Grounds for Divorce (song)

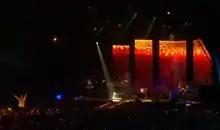
Elbow performing Grounds For Divorce

The single was released on 10 March 2008 as the band's first release on Fiction Records across two 7" vinyl records and one CD single. The song marked the band's joint-highest charting single at the time, peaking at No. 19 on the UK Singles Chart, becoming also their third UK Top 20 success and their sixth UK Top 40 entry. It was to be bettered four years later by their succeeding single "One Day Like This" - which was performed by the band in the closing ceremony of the 2012 Summer Olympics, peaking at No. 4 in August 2012. Frontman Guy Garvey told "Uncut" that "'Grounds for Divorce' was written when I was in an unhappy relationship." Garvey explained the song was about "that feeling of being sick and f***ing tired of everything around you and wanting to get out of there."